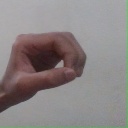
अक्षर: औ